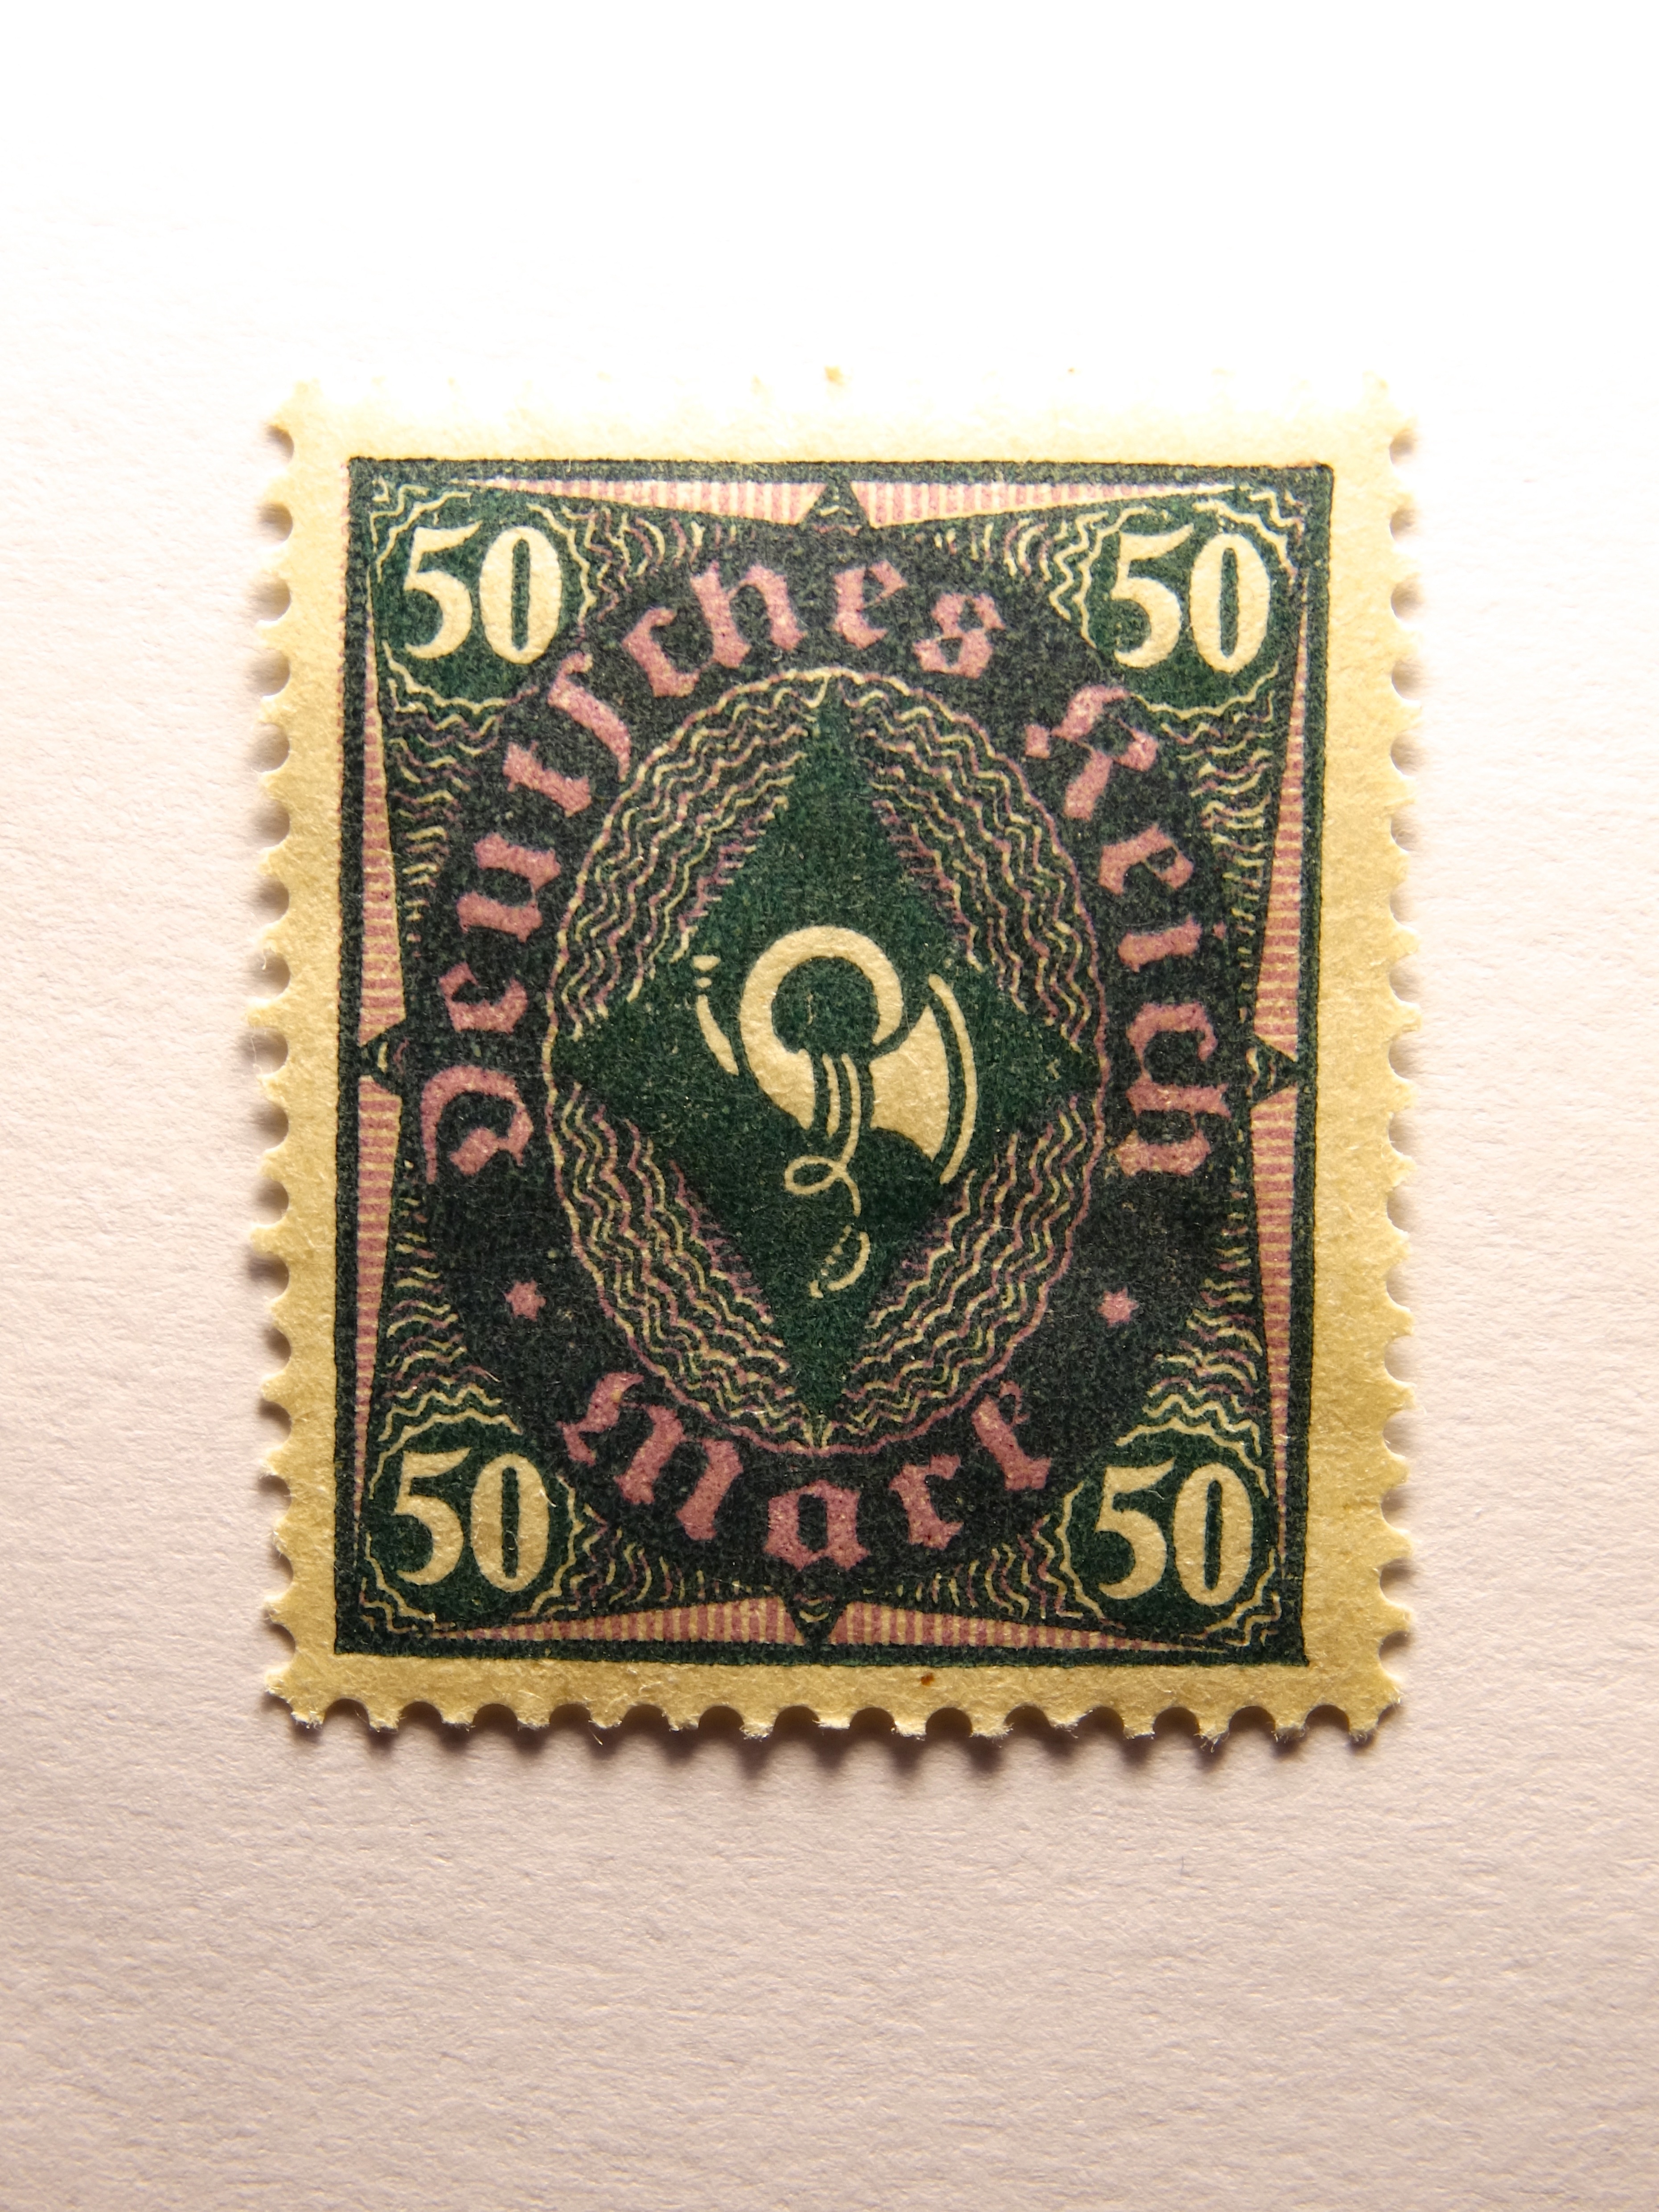
post, pattern, stamp, label, textile, art, germany, reichsmark, postage stamp